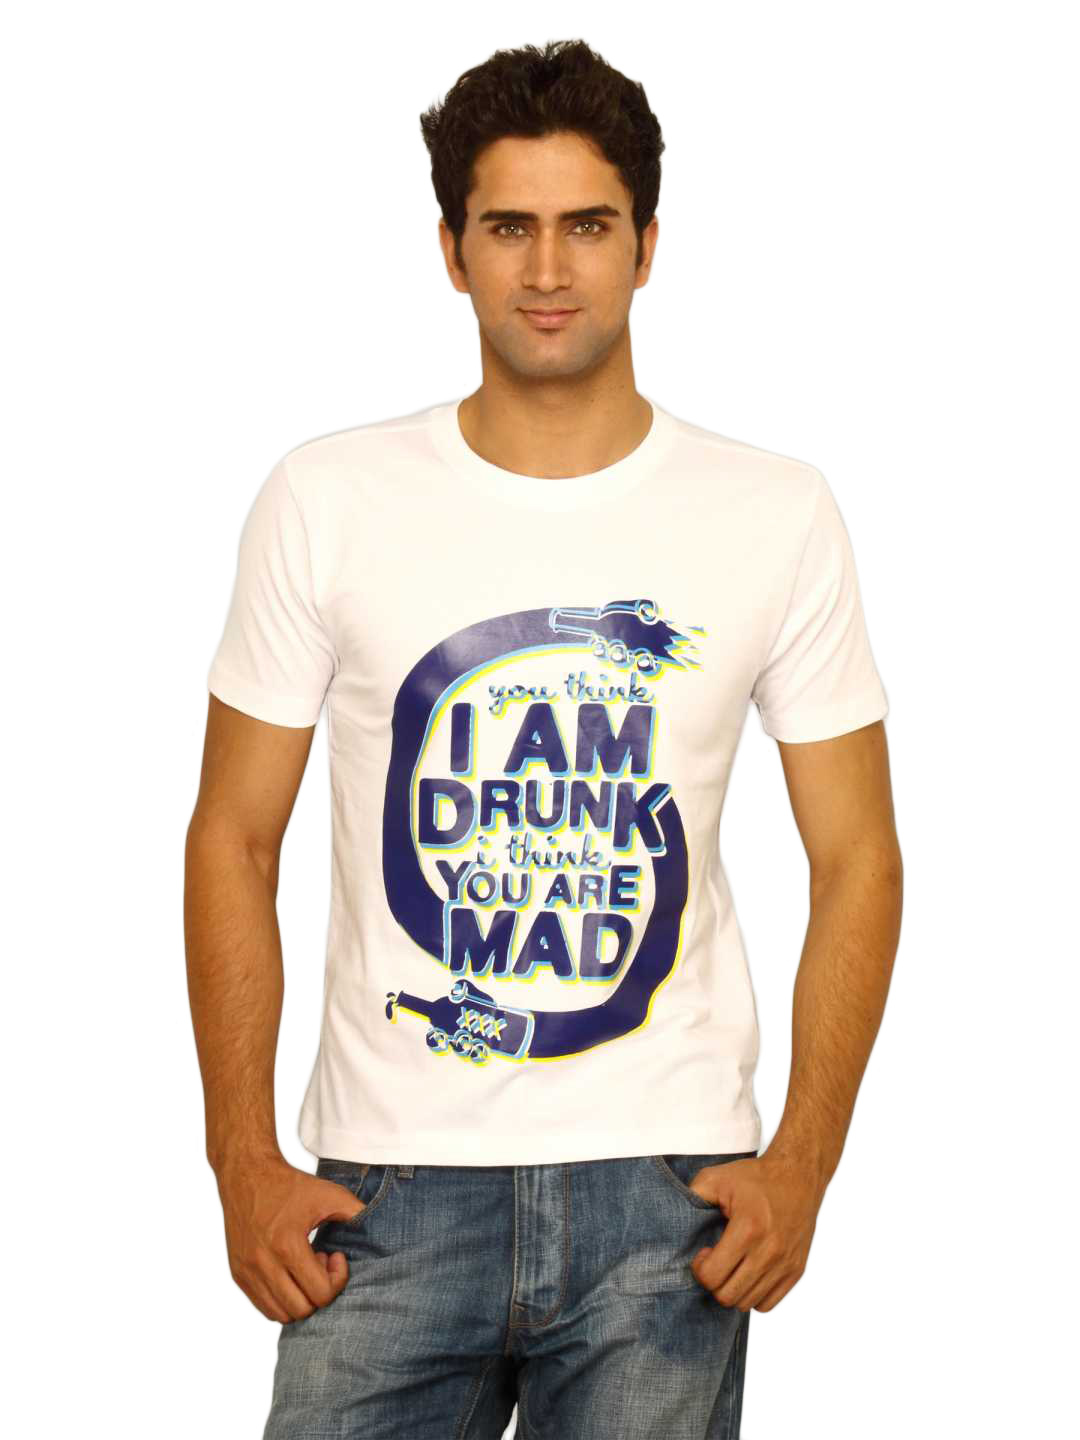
Myntra Men's I Am Drunk White T-shirt
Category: Apparel / Topwear / Tshirts
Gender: Men
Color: White
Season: Summer 2011
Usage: Casual